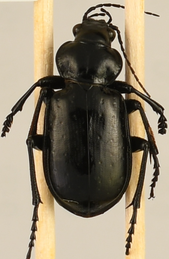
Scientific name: Calosoma affine
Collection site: Konza Prairie Agroecosystem NEON (KONA), plot KONA_007